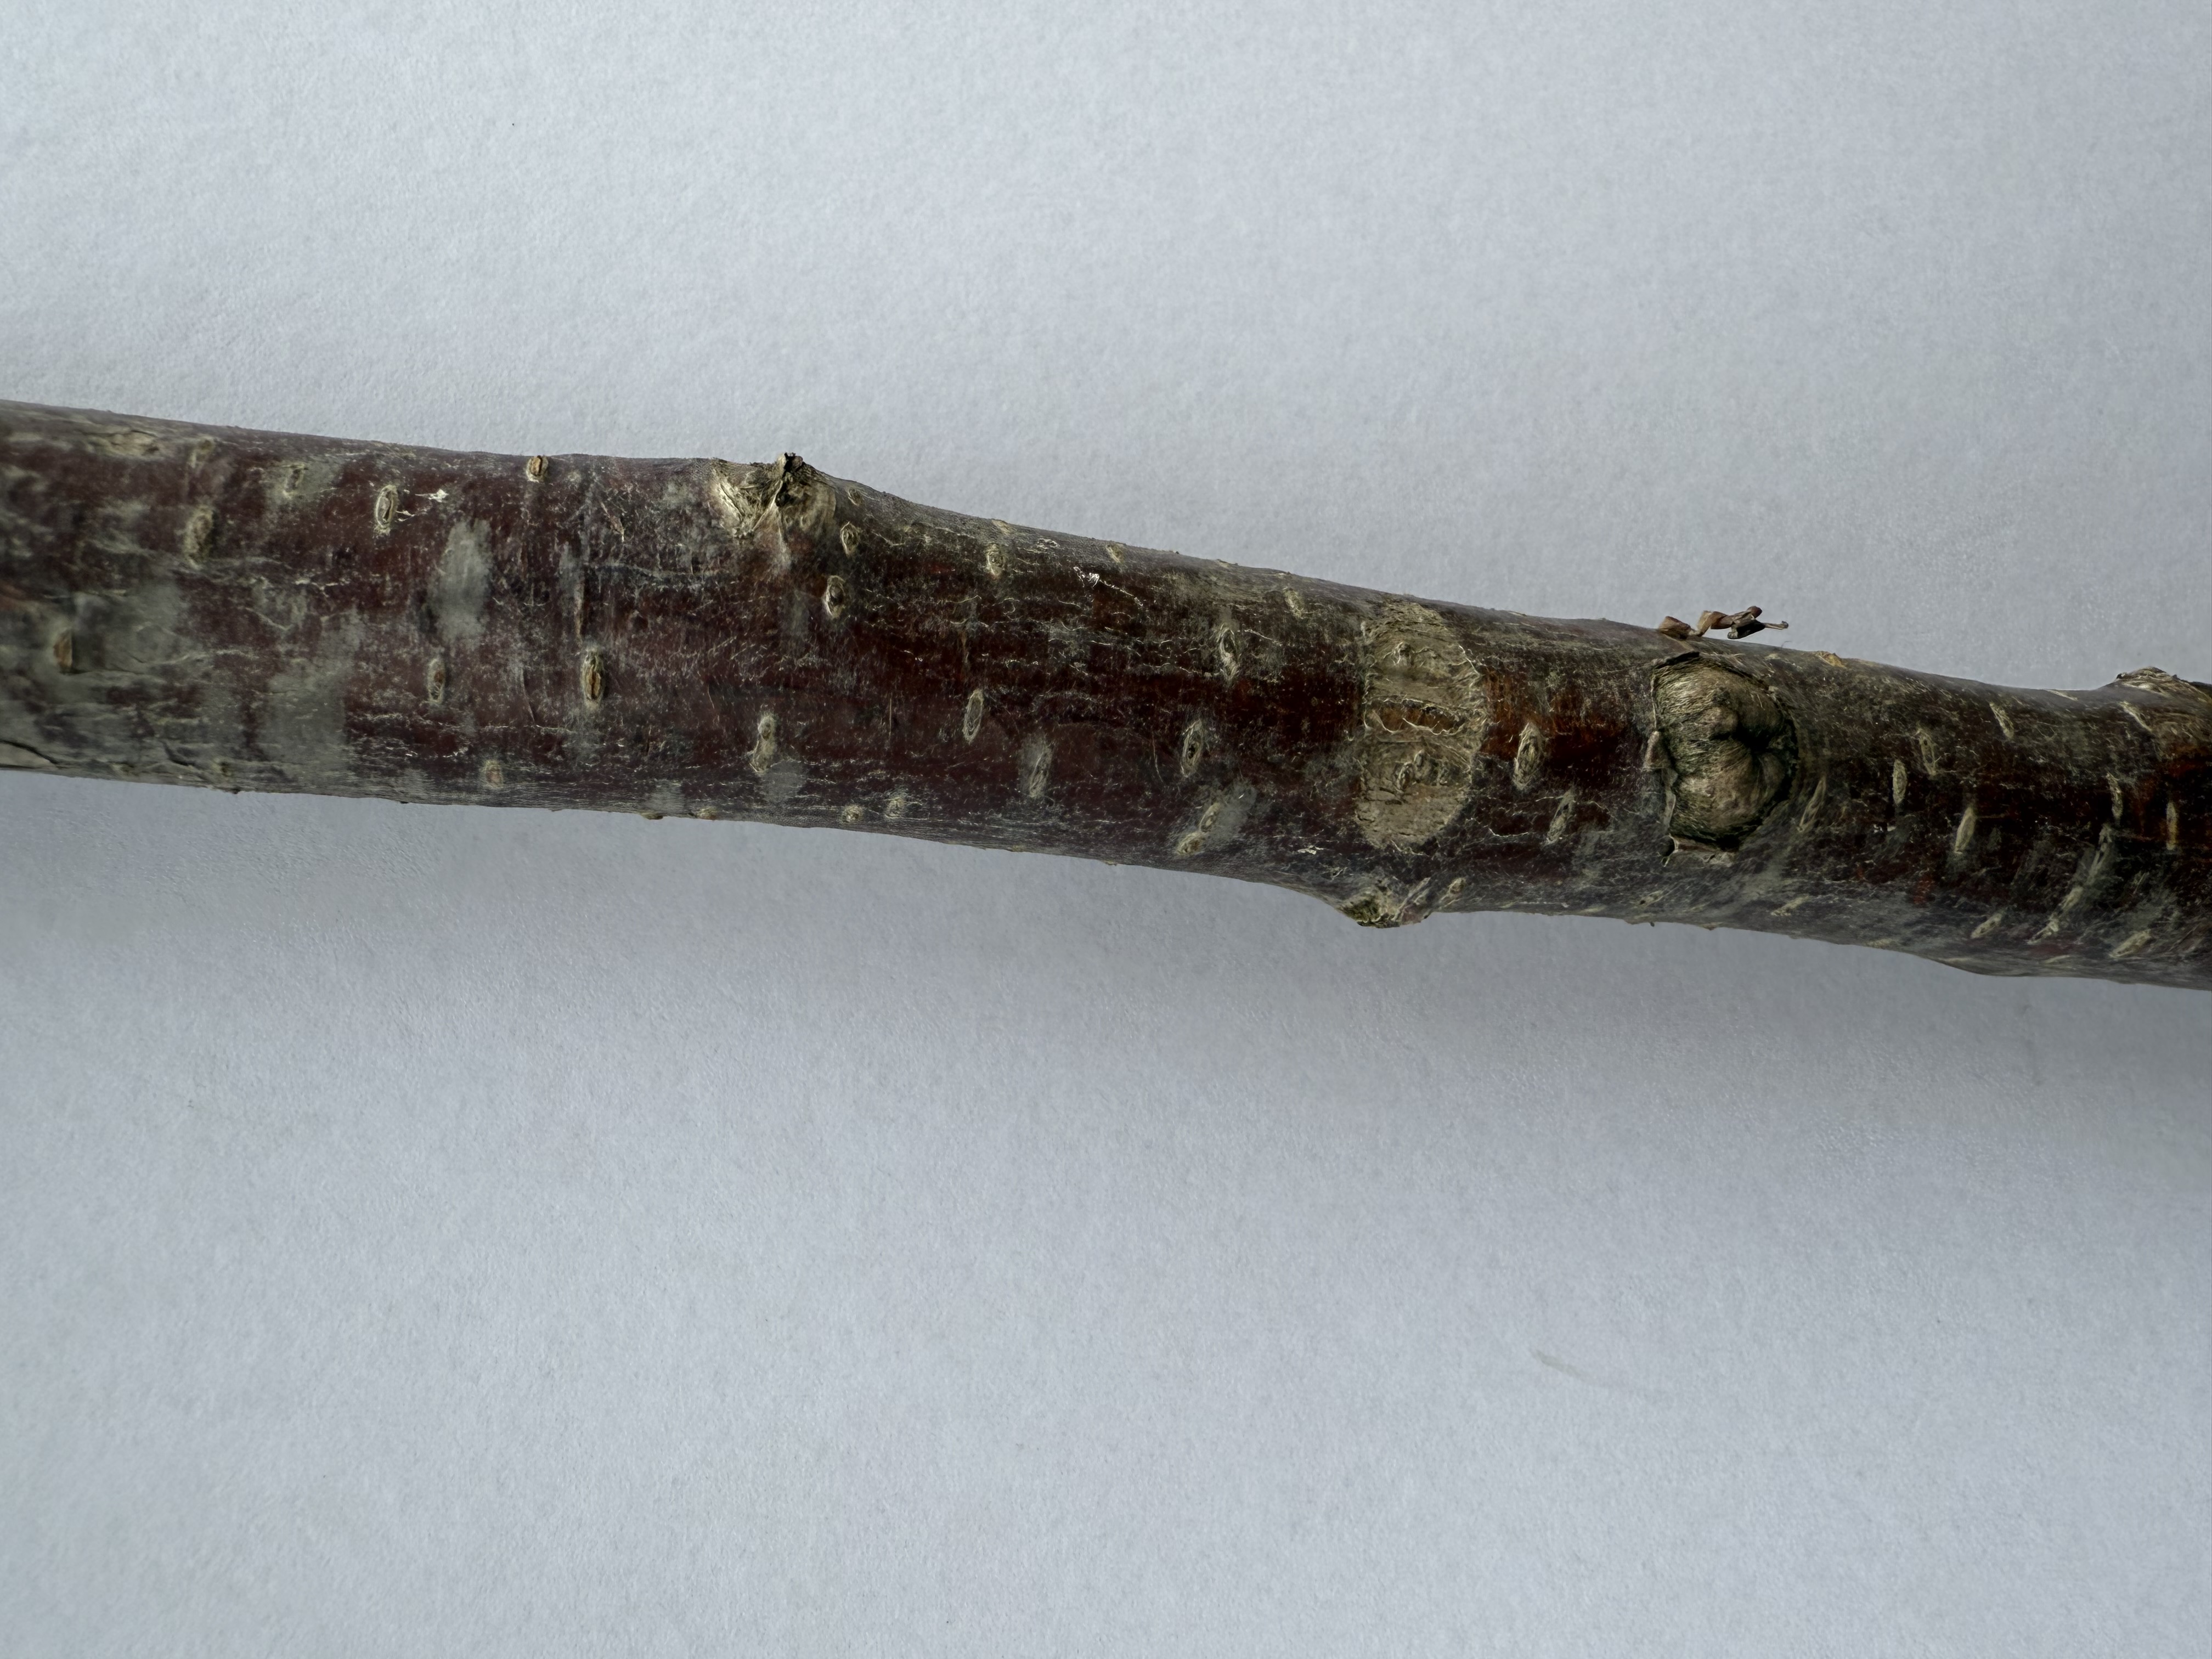
Variety: Kutahya Sour Cherry